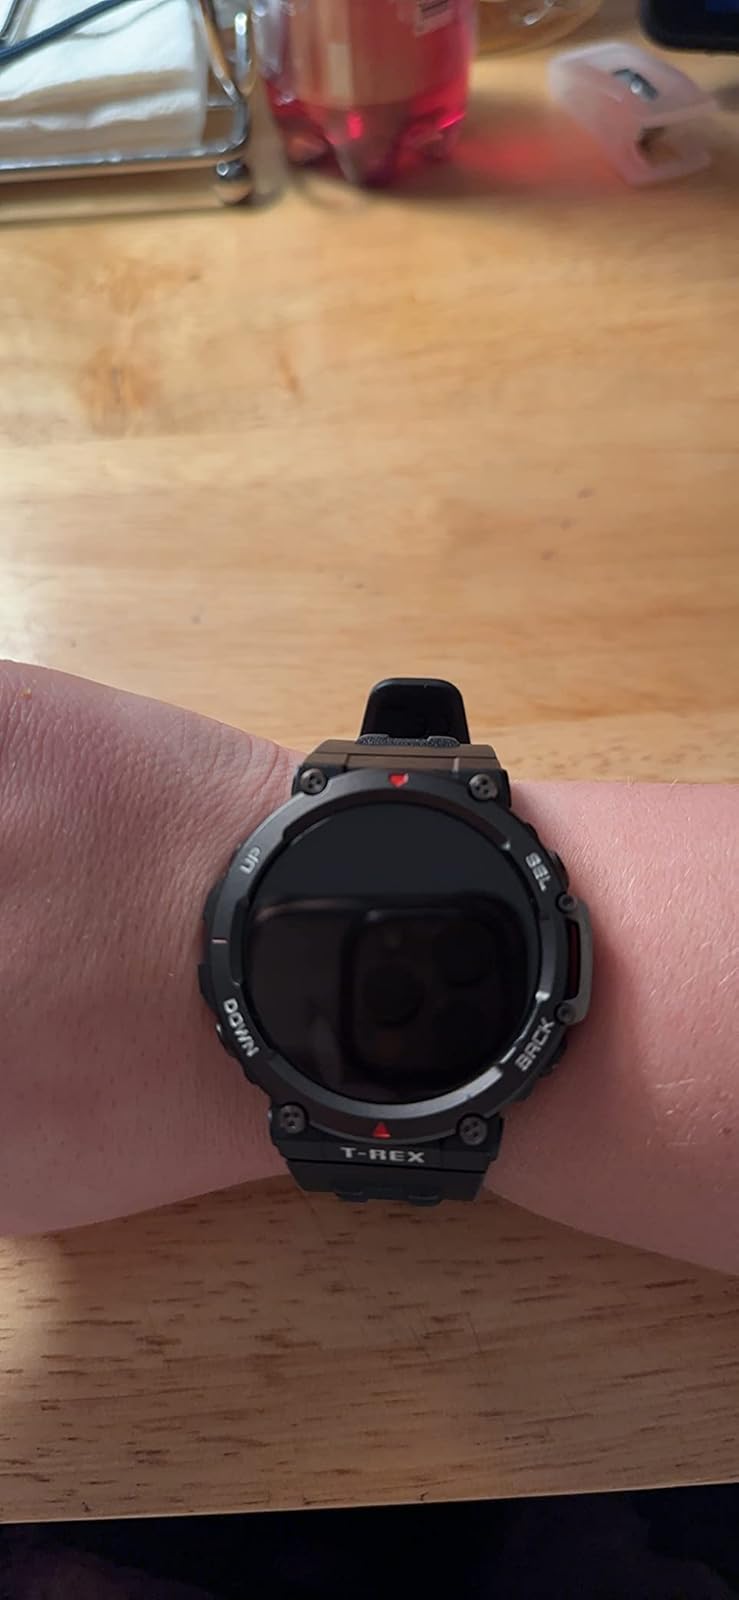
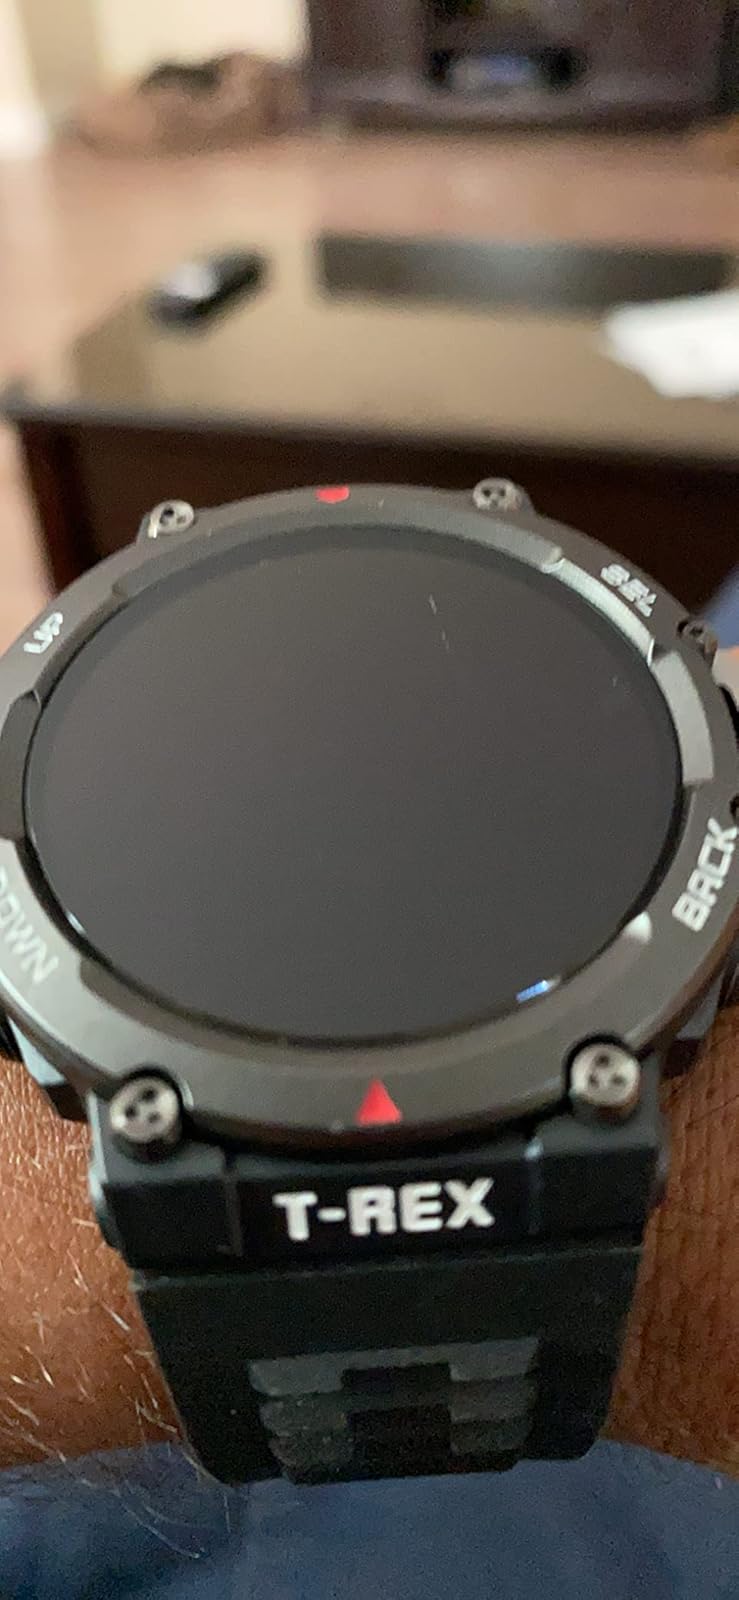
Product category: smartwatch
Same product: yes